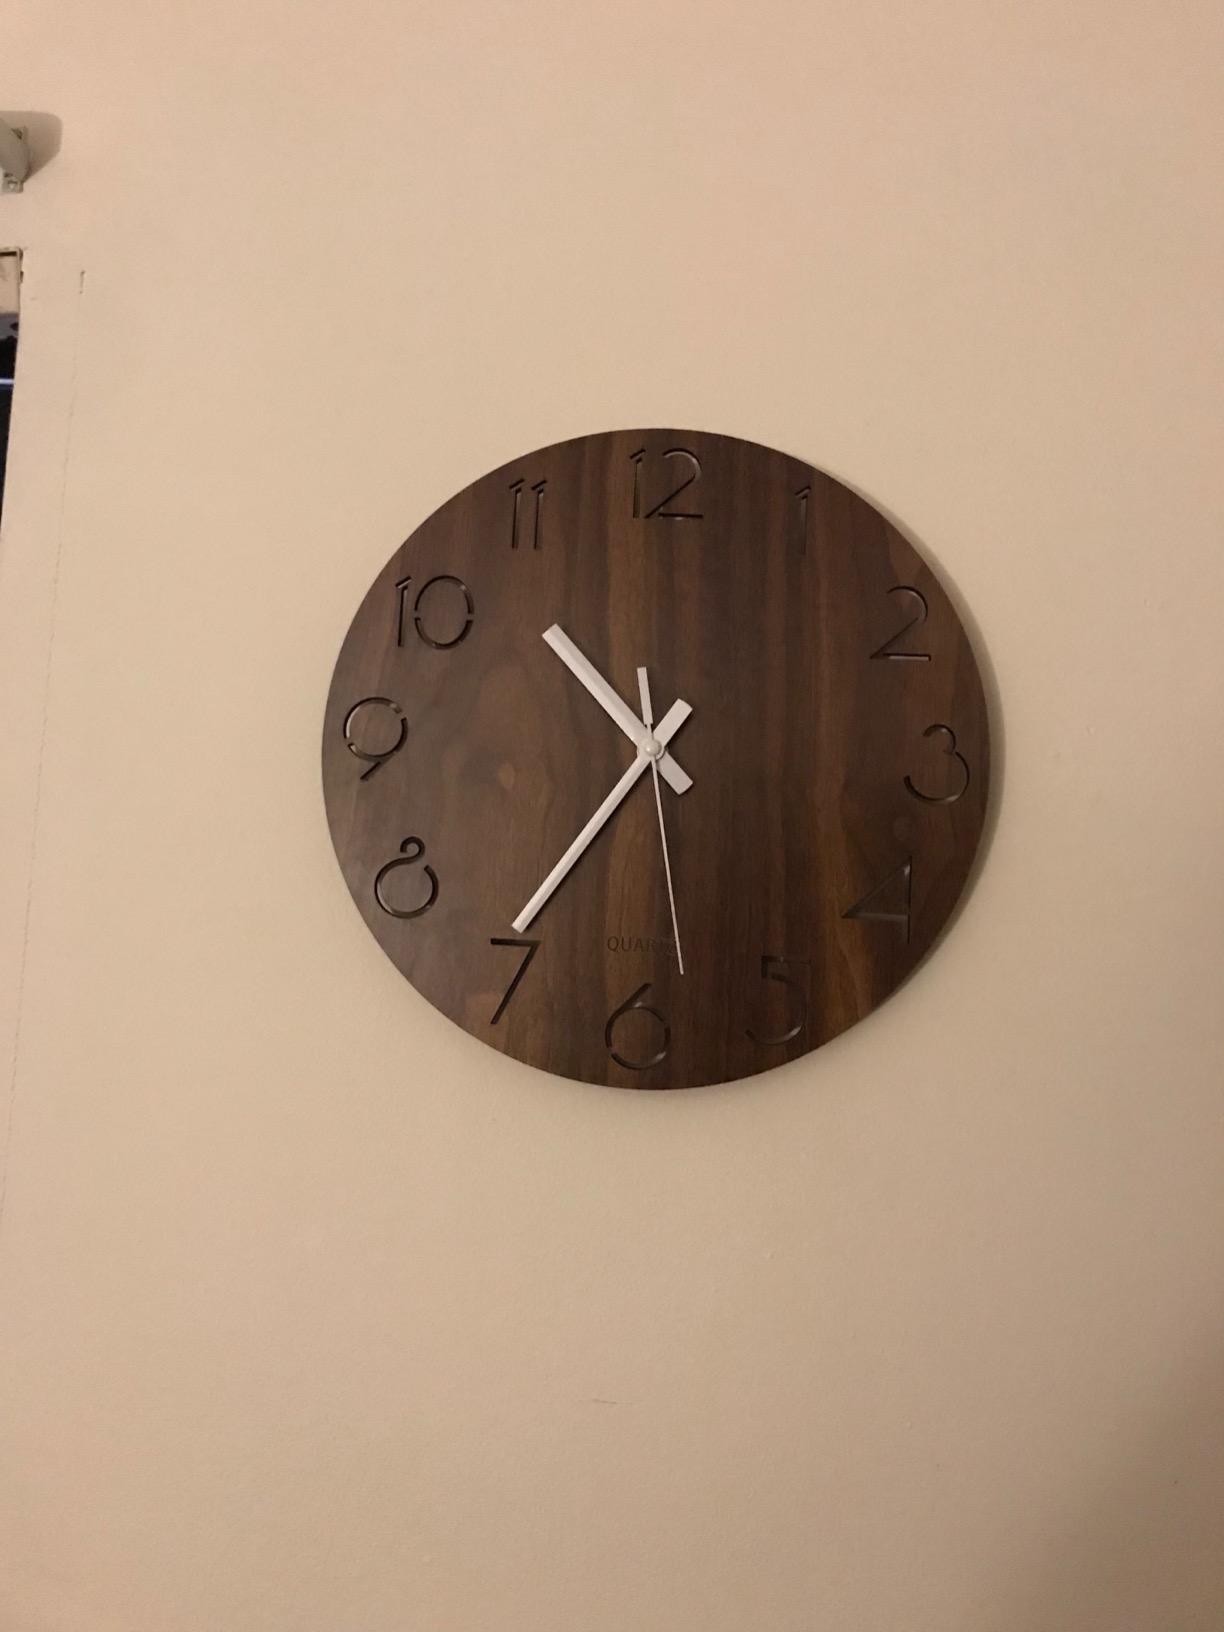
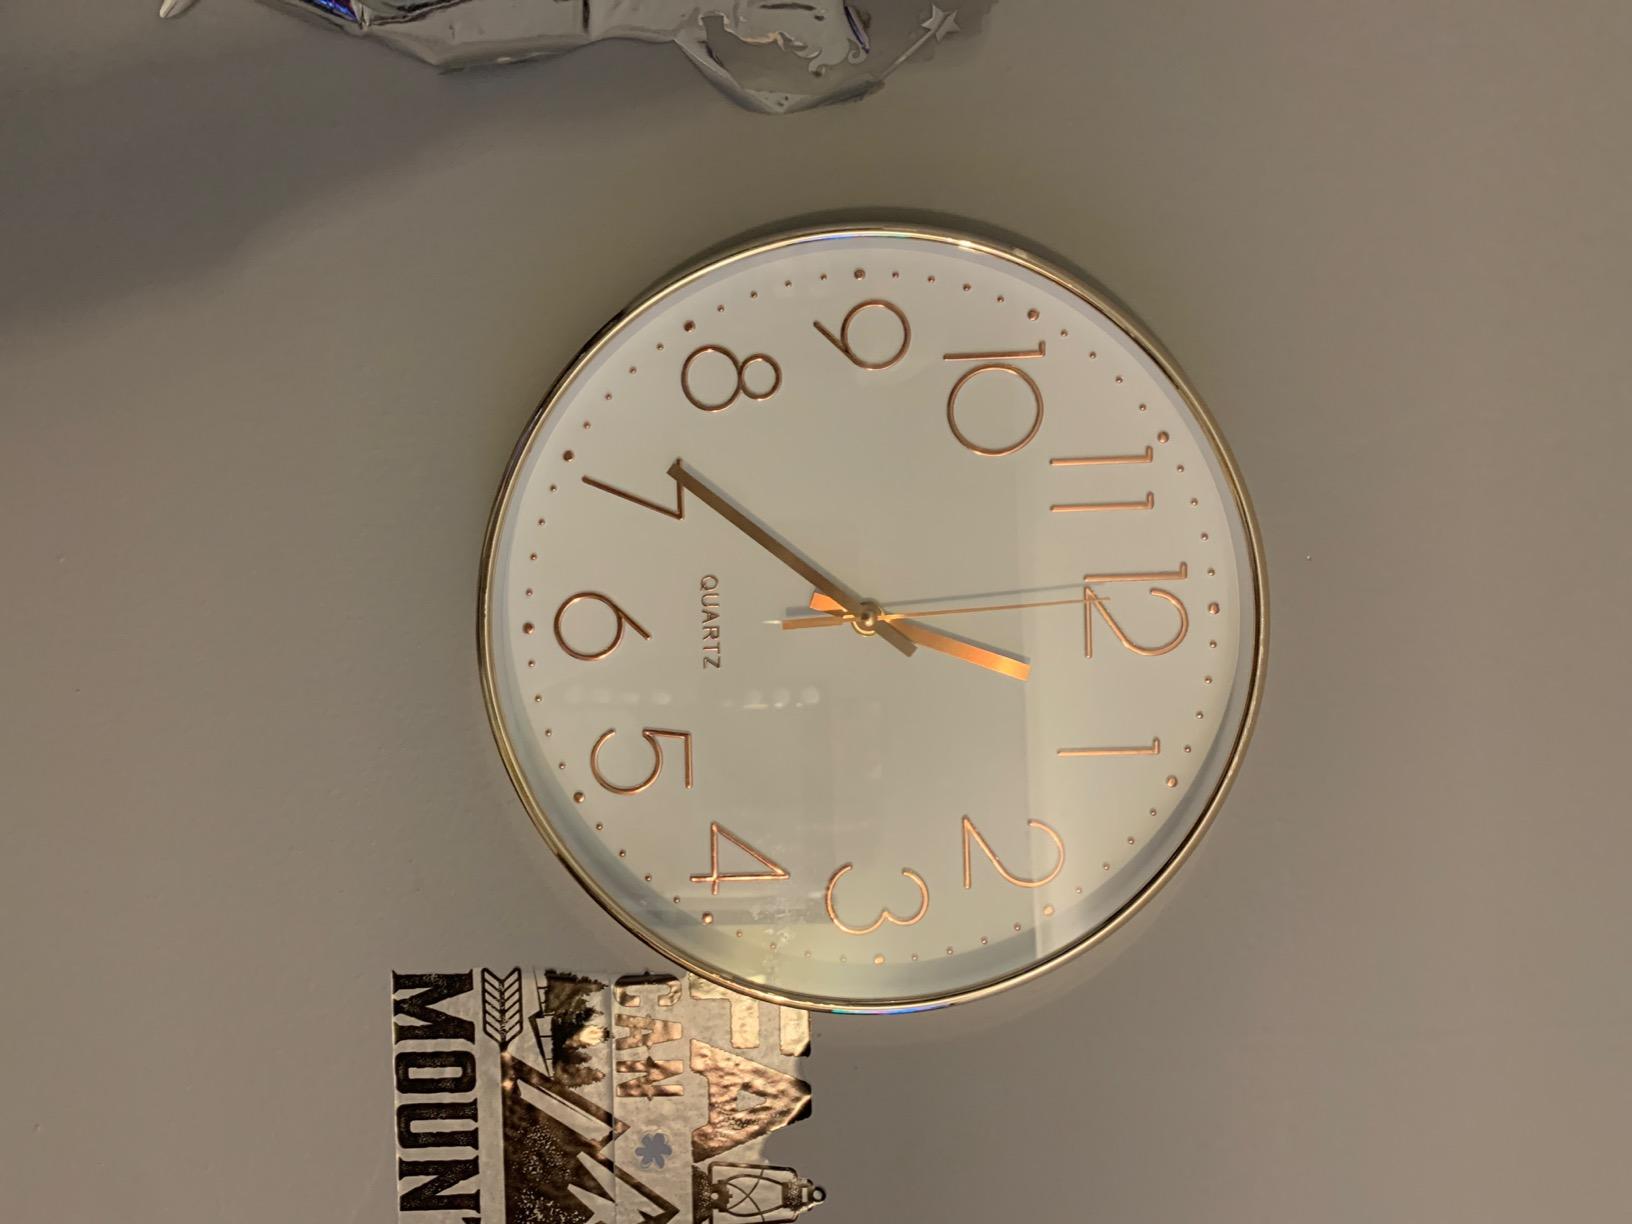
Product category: clock
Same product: no